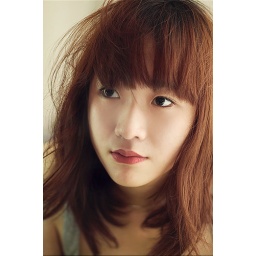
desk lamp lighting, ftw XDD inspired by murakami book covers